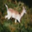
Label: deer